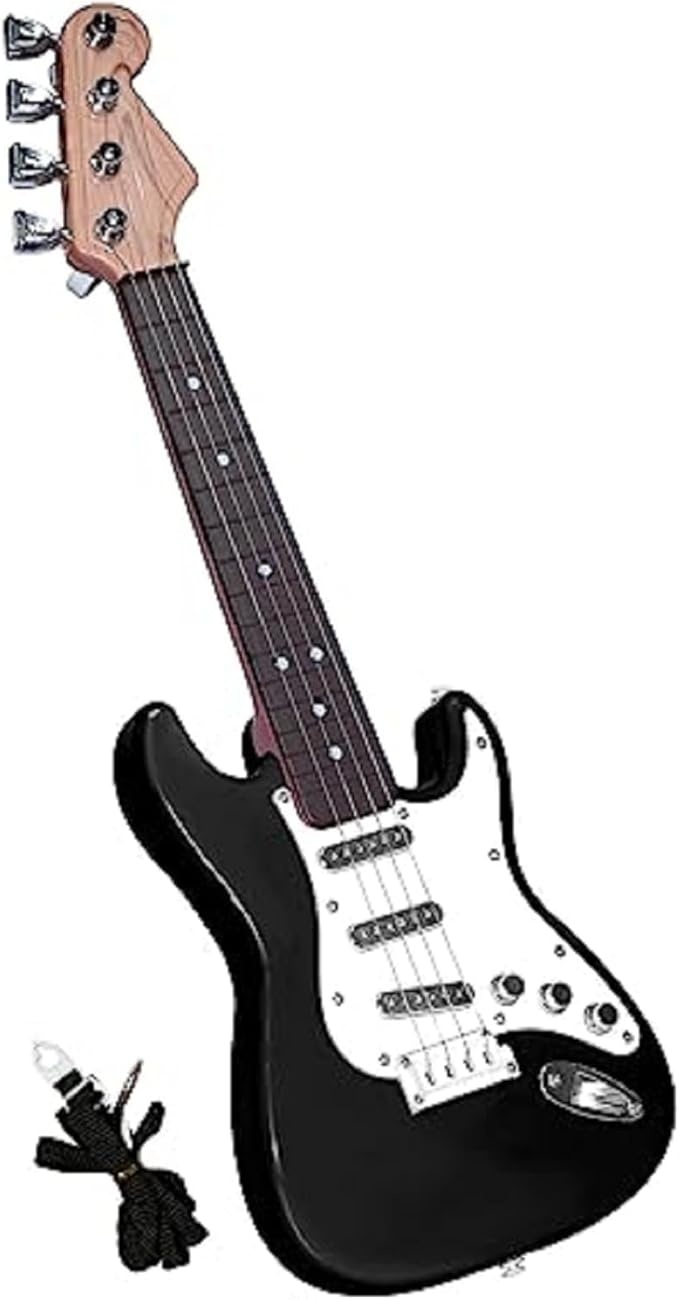
16inch Mini Guitar Toy for Kids and Beginners, Electric Guitar with Strap for Toddlers and Boys and Girls Instrument Toys
About This 【Guitar Toys】 It’s main function is to play music like a guitar, but not as complicated as an actual guitar. Music can help children's development, memory, confidence, patience, socialization, and creativity. 【Education & Skills Development】 The multifunctional guitar for kids will spark for kids of imaginative play, developing hand-eye coordination, motor skills and creativity, which is very helpful for their intelligence and self-confidence. 【Best Gift】 An ideal gift for your children, These guitar toys are well made, perfect as a Xmas gift, Birthday gift, New Year gift, party favors. Kids' happiness is our passion to move ahead. 【Safe Material】 Our guitar toys are produced in strict accordance toy safety so that they can ensure children's safety. If there any questions or are not satisfied with our toy guitar , please contact us, we will do our best to give you the most satisfactory solution. 4 guitar strings, not easy to break. enjoy crystal-clear sound with this awesome toy guitar and feel can stimulate children learn actively. 【Package Size】The mini guitar weighs 0.79 pounds, is 18 inches long, 6.77 inches wide and 2.17 inches high. Lightweight and small size, convenient for little hands to hold and play their favorite melody anytime and anywhere.
Brand: Huang+Cheng+Toys
Category: Toys & Games > Toys > Musical Toys > String Instruments